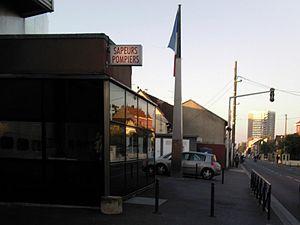
Drancy - Sapeurs Pompiers
Drancy est une commune française de la Métropole du Grand Paris située dans le département de la Seine-Saint-Denis en région Île-de-France. Ses habitants sont appelés les Drancéens.